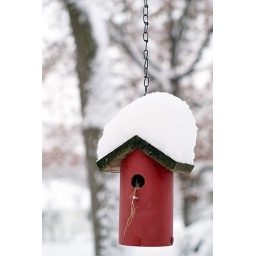
red bird house in winter.1